Contemporary European law

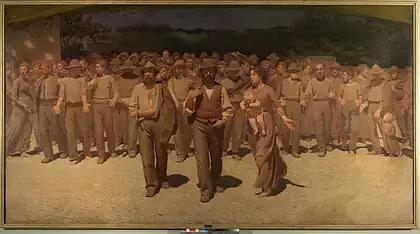
The fourth state painted by Giuseppe Pellizza da Volpedo

At the beginning of the nineteenth century, Germany was in a very different situation from that of pre-revolutionary France. Its multitude of political realities had already benefited from reforms, either because they adhered to the Protestant Reformation or because they were ruled by enlightened rulers, so there was little need to revolutionize the order. Moreover, the Napoleonic wars had resulted in a certain mistrust among Germans of what came from France; even during the occupation by Napoleon's troops, judges in German courts had applied the civil code reticently. Therefore, the idea of proceeding with a codification of the law did not find many supporters among the people of the Germanic Confederation. One of the most significant exceptions was Anton Friedrich Justus Thibaut, professor of law in Heidelberg and author of a treatise entitled On the Necessity of a General Civil Code in Germany, written shortly after the War of Liberation of 1813 on the wave of nationalist enthusiasm. In Thibaut's opinion, a code would be essential for the modernization of German society and for “preserving and consolidating the national spirit (ethos)” as a prelude to unification.